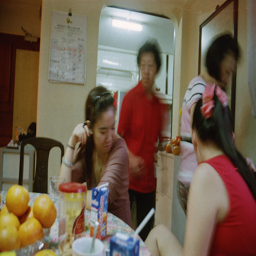
Two girls sit at a dining table while two adults stand.
Two pretty young ladies sitting at a table with a bowl of oranges.
A family occupying a house kitchen with food and condiments sitting out.
Four people in a dining room with food at the table.
a family preparing food while 2 girls wait at the table